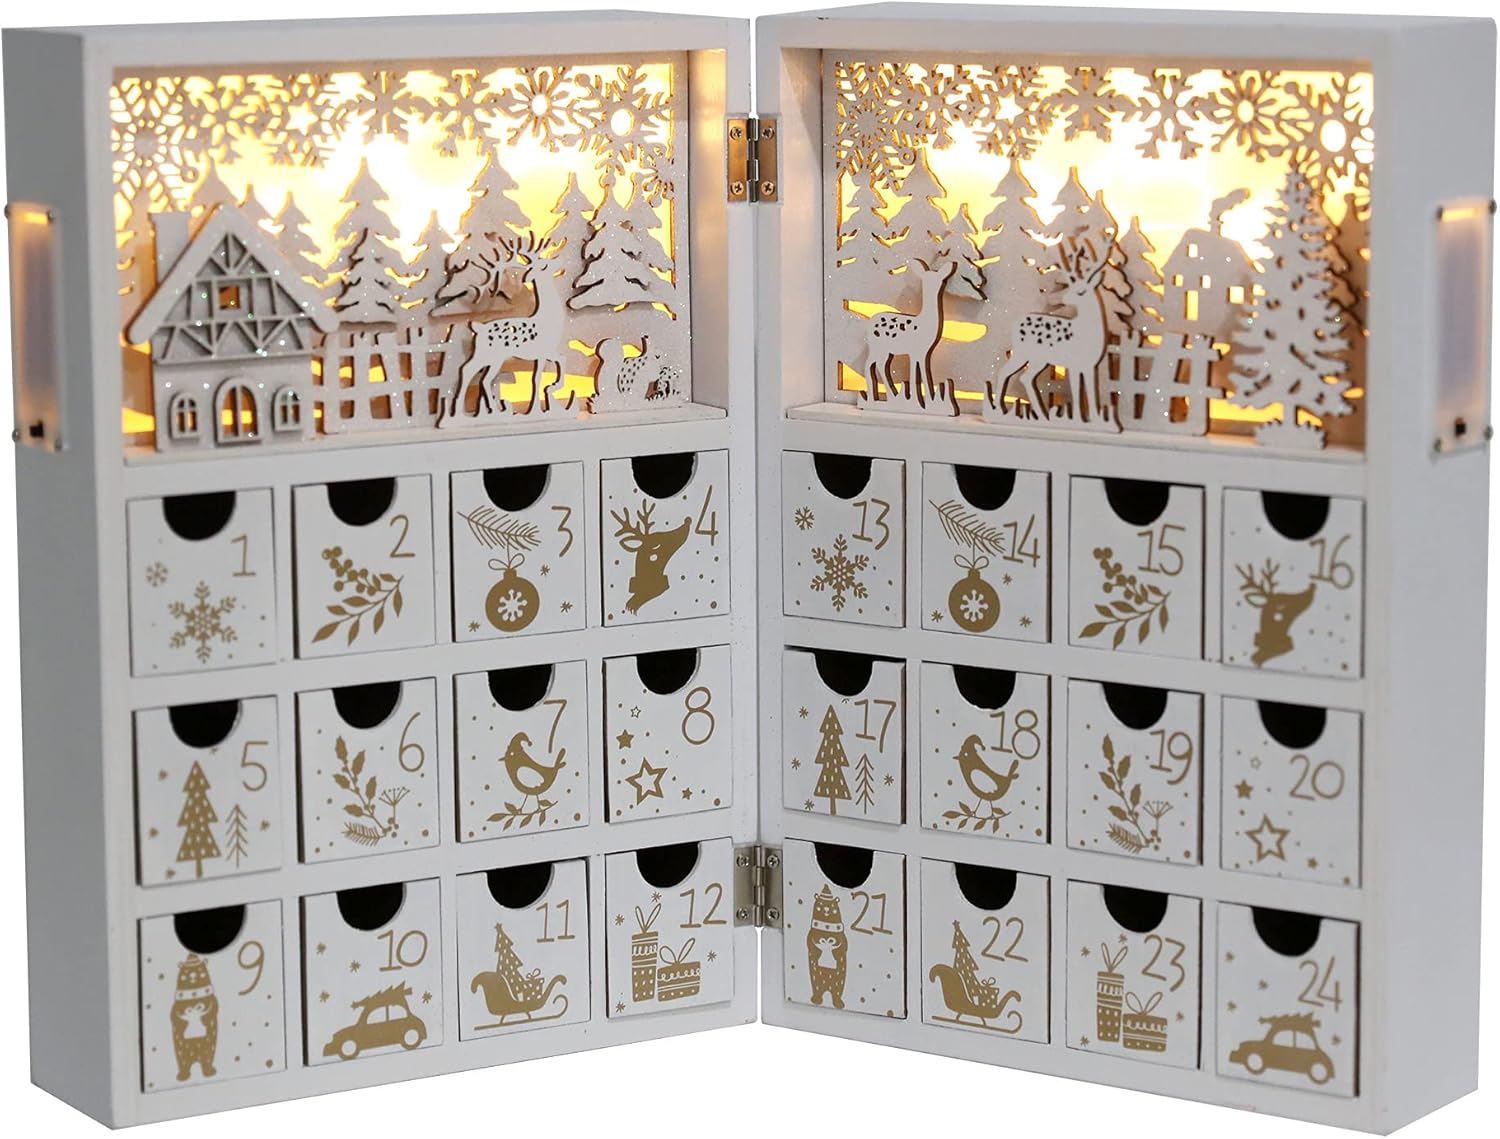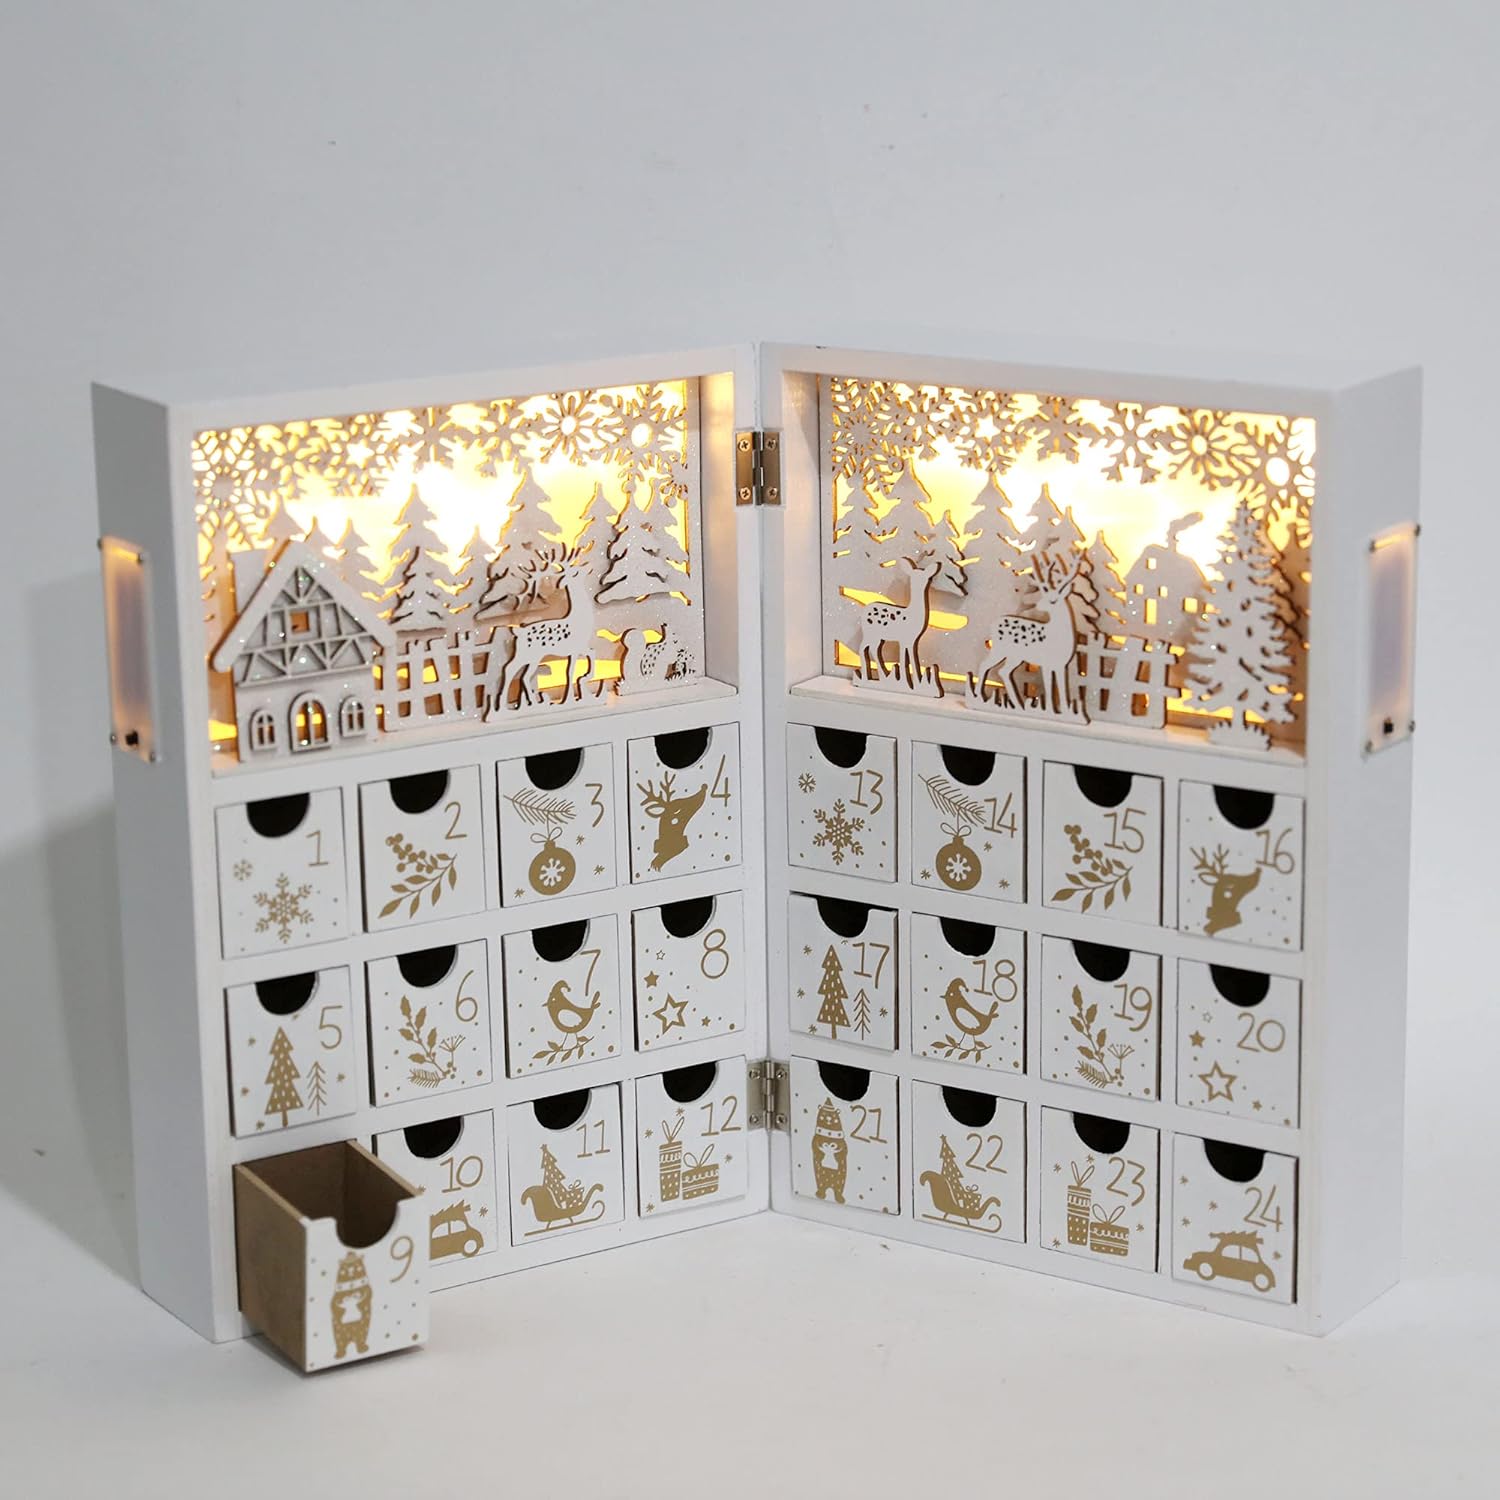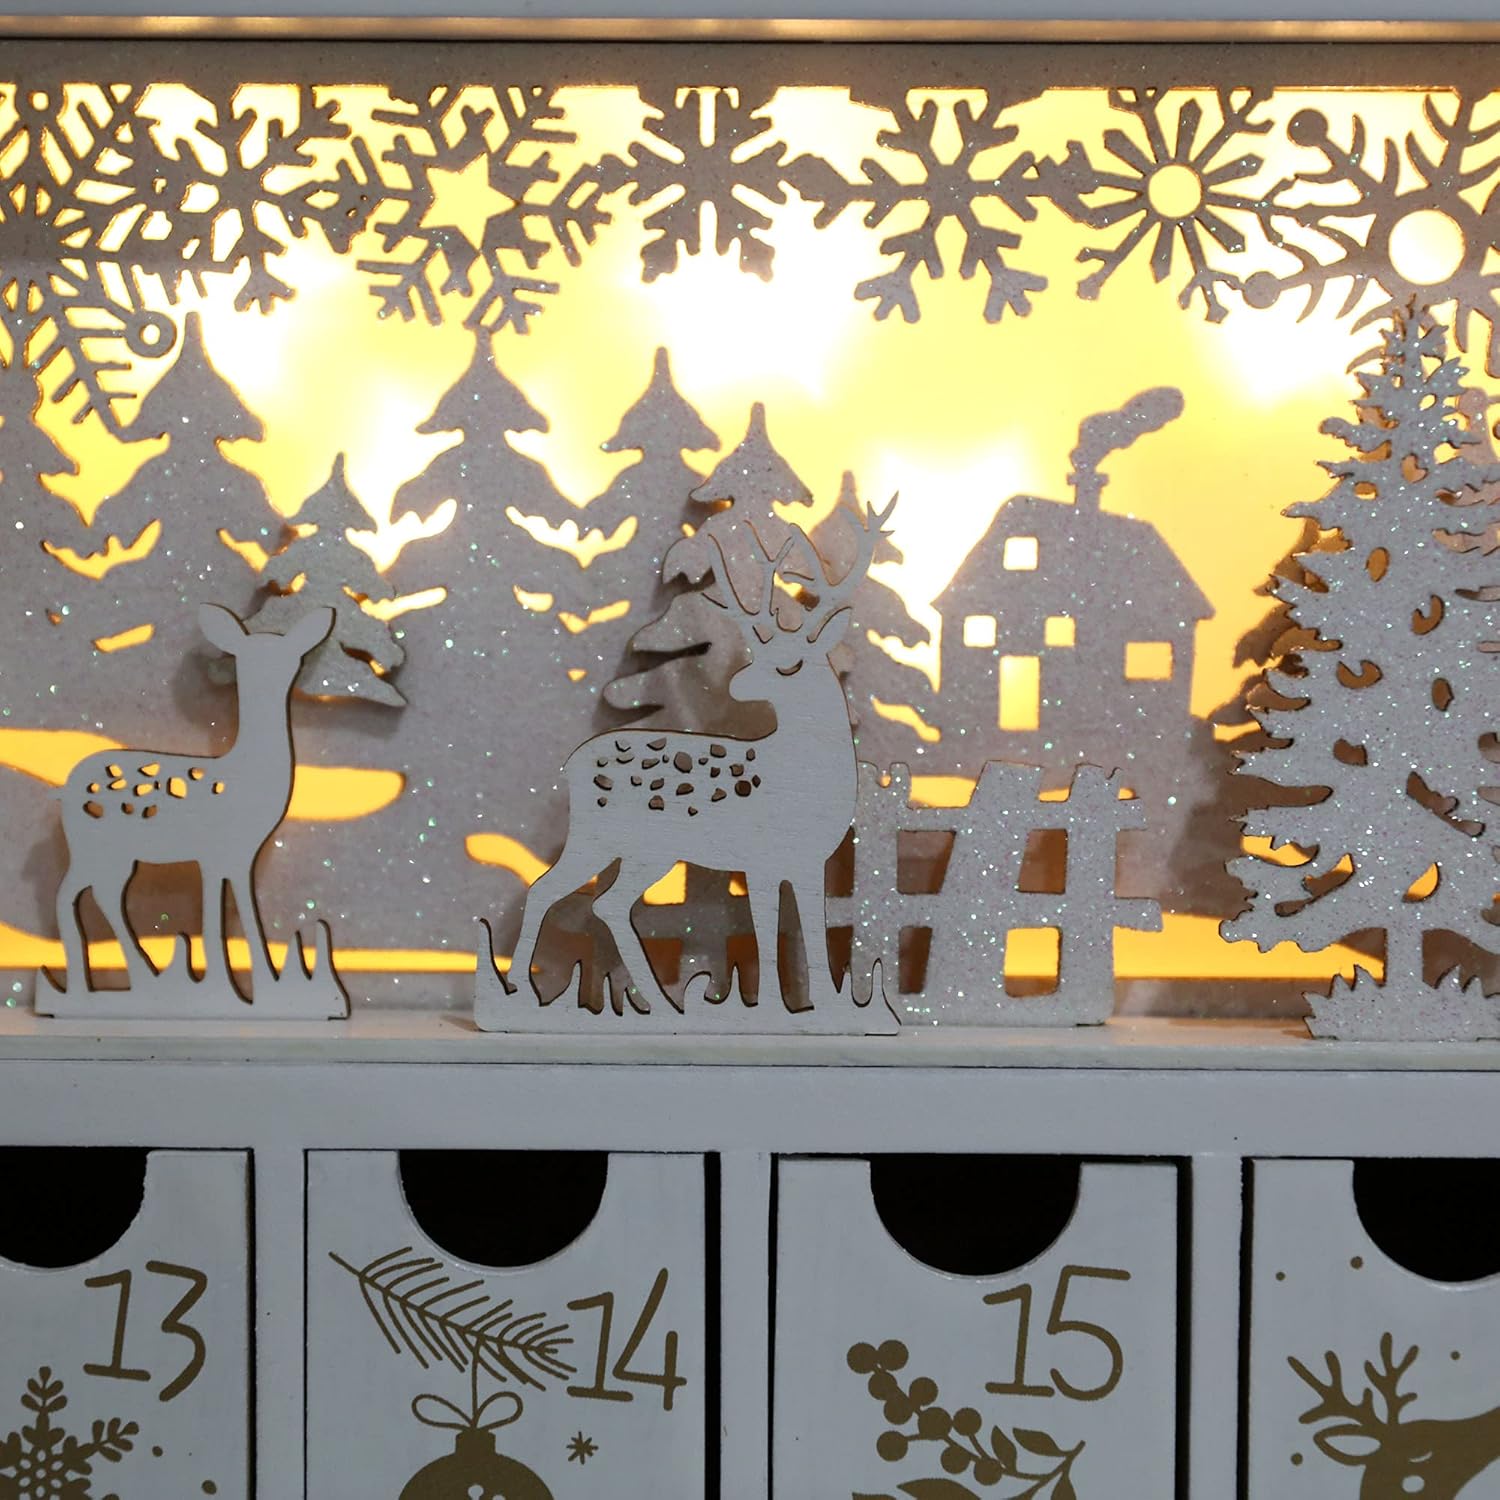
PIONEER-EFFORT Christmas Wooden Advent Calendar Book with LEDs White & Gold Christmas Reindeer Countdown Holiday Gifts with 24 Drawers Adults Kids Home Decoration (White&Gold,with light)
Category: Office Products
Material： Wood  Calendar Dimensions: 8.27 x 4.57 x 11.89 inches (approx. ). Drawer Dimensions: 1.77 x 1.38 x 1.38 inches (approx. ). An ideal Christmas gift for family. Requires 4 x AAA batteries (Not included)  This fantastic white advent calendar book made of wood has 24 drawers. Inside of the house there are led lights. When the Led lights turn on, warm lights are emitted from the house.This product is designed from high-quality wood. The smooth shape of the product and the delicate details all reflect our ingenuity as a professional wooden advent calendar seller for over 20 years. The structure of square frame can stand on desktop or window sill, full of Christmas atmosphere immediately.  Each doors can be filled with candy, or a small gift, or a clue of bigger gift so that a child can find them out with fun.  From 1st of December to the 24th, 2022, a child with proper behavior, will be awarded by parents or grandparents.  When a child opens the door, it would be a great pleasure to find awards.Put it on your kitchen counter, in your bedroom or home office, or bring it to work to dress up your desk for the holidays.  The memory of countdown of Christmas during childhood, will be a tradition that a person treasures for a life. Warning: This is a seasonal decoration only, not a toy!
Features: UNIQUE DESIGN: Wooden advent calendar with golden number and pattern embellishment, when you install the battery (Requires 4 x AAA batteries, Not included), turn on the lights, the festive atmosphere is very strong. It is a very good choice whether it is a gift or for personal use as a furniture decoration. | UNIVERSAL HOLIDAY GIFTS: Suitable for all kinds of holiday birthday countdown calendar. Incorporate your own unique gift idea.An ideal gift for adults and kids. | DURABLE: Made of wood, durable and eco-friendly, it can be used year after year.Calendar Dimensions: 8.27 x 4.57 x 11.89 inches (approx. ). Drawer Dimensions: 1.77 x 1.38 x 1.38 inches (approx. ). | COUNTDOWN FUNCTION: 24-day countdown, open a drawer every day to get a small surprise, you can also put the big gift clues into the small drawer, the special way of giving gifts will bring happiness to your relatives and friends. | PIONEER-EFFORT Christmas wooden advent calendar insist on keeping unique. We provide a large number of advent calendars with different designs and colors for you to choose from at every holiday.